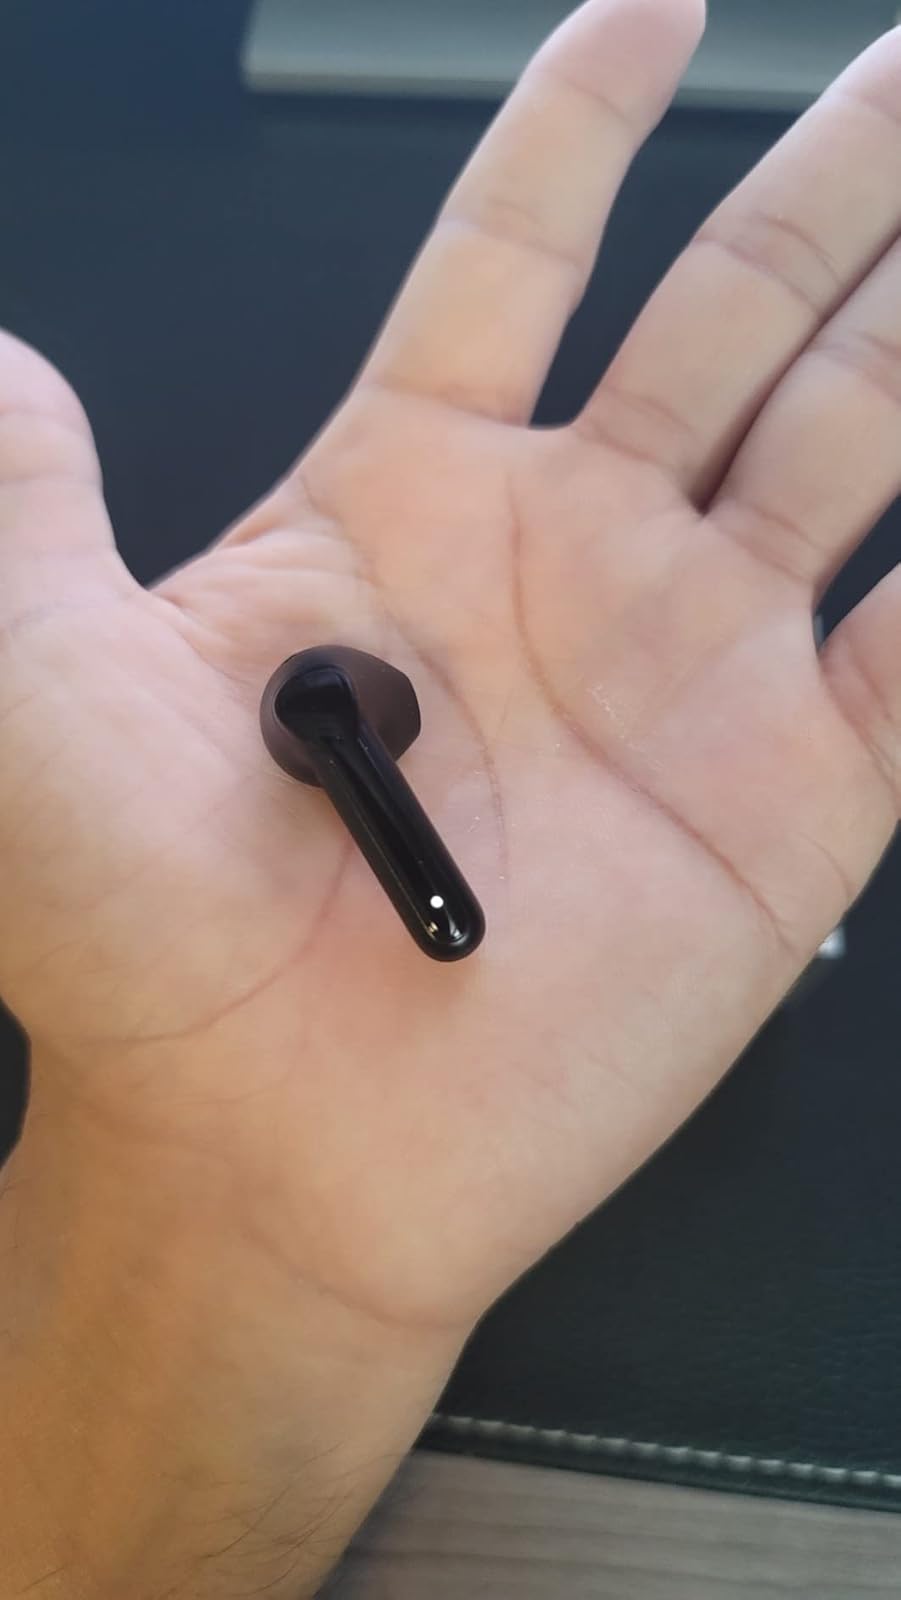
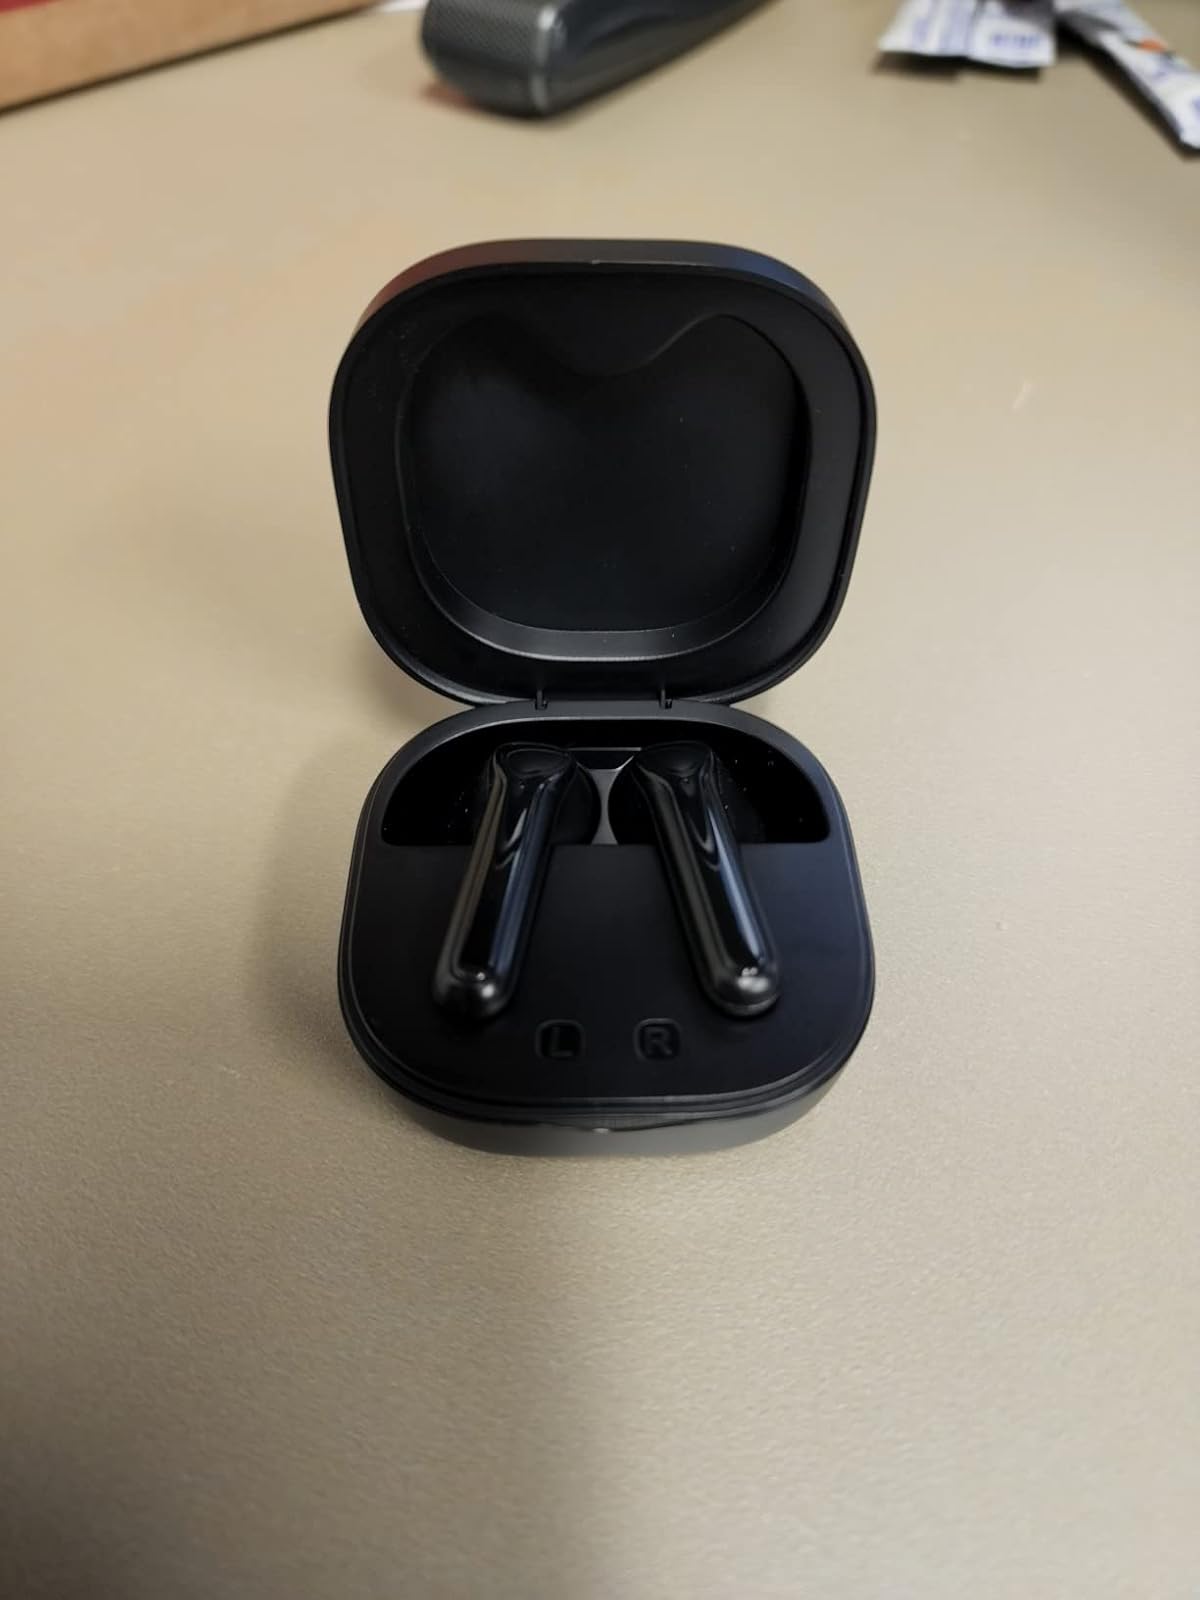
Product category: earbuds
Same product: yes